Arthur Wellesley, 1st Duke of Wellington

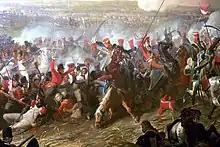
British 10th Hussars of Vivian's Brigade (red shakos – blue uniforms) attacking mixed French troops, including a square of Guard grenadiers (left, middle distance) in the final stages of the battle

The Battle of Waterloo was fought on Sunday 18 June 1815, near Waterloo (at that time in the United Kingdom of the Netherlands, now in Belgium). It commenced with a diversionary attack on Hougoumont by a division of French soldiers. After a barrage of 80 cannons, the first French infantry attack was launched by Comte D'Erlon's I Corps. D'Erlon's troops advanced through the Allied centre, resulting in Allied troops in front of the ridge retreating in disorder through the main position. D'Erlon's corps stormed the most fortified Allied position, La Haye Sainte, but failed to take it. An Allied division under Thomas Picton met the remainder of D'Erlon's corps head to head, engaging them in an infantry duel in which Picton was killed. During this struggle Lord Uxbridge launched two of his cavalry brigades at the enemy, catching the French infantry off guard, driving them to the bottom of the slope, and capturing two French Imperial Eagles. The charge, however, over-reached itself, and the British cavalry, crushed by fresh French horsemen sent at them by Napoleon, were driven back, suffering tremendous losses.